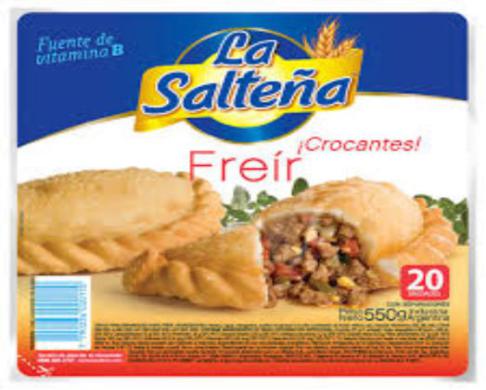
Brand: la saltena
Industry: Food